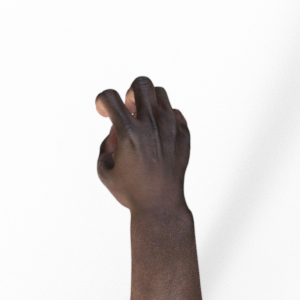
Label: rock